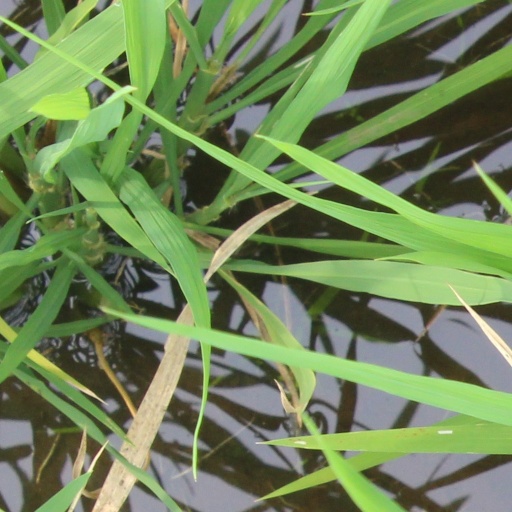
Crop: rice